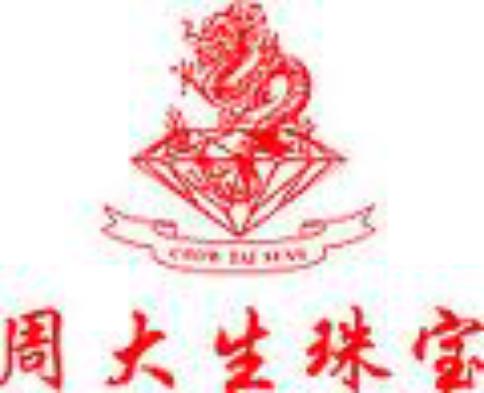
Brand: CHOW TAI SENG-2
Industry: Others